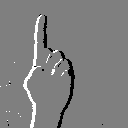
ASL letter: z